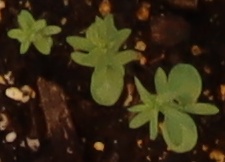
Label: Flax